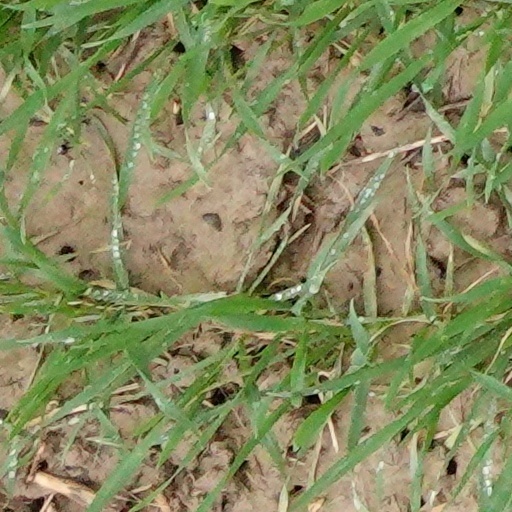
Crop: wheat